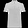
Label: T - shirt / top